Henry VII of England

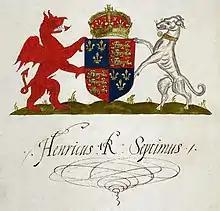
King Henry VII's Coat of Arms

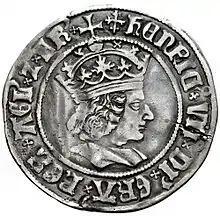
Groat of Henry VII

Henry honoured his pledge of December 1483 to marry Elizabeth of York and the wedding took place in 1486 at Westminster Abbey. He was 29 years old, she was 20. They were third cousins, as both were great-great-grandchildren of John of Gaunt. Henry married Elizabeth of York with the hope of uniting the Yorkist and Lancastrian sides of the Plantagenet dynastic disputes, and he was largely successful. However, such a level of paranoia persisted that anyone (John de la Pole, Earl of Lincoln, for example) with blood ties to the Plantagenets was suspected of coveting the throne.